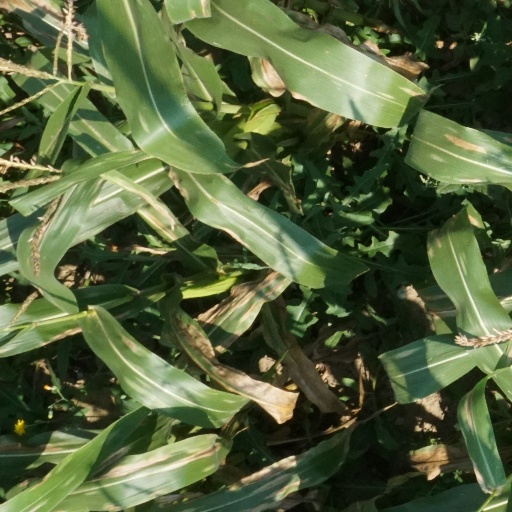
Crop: maize; corn